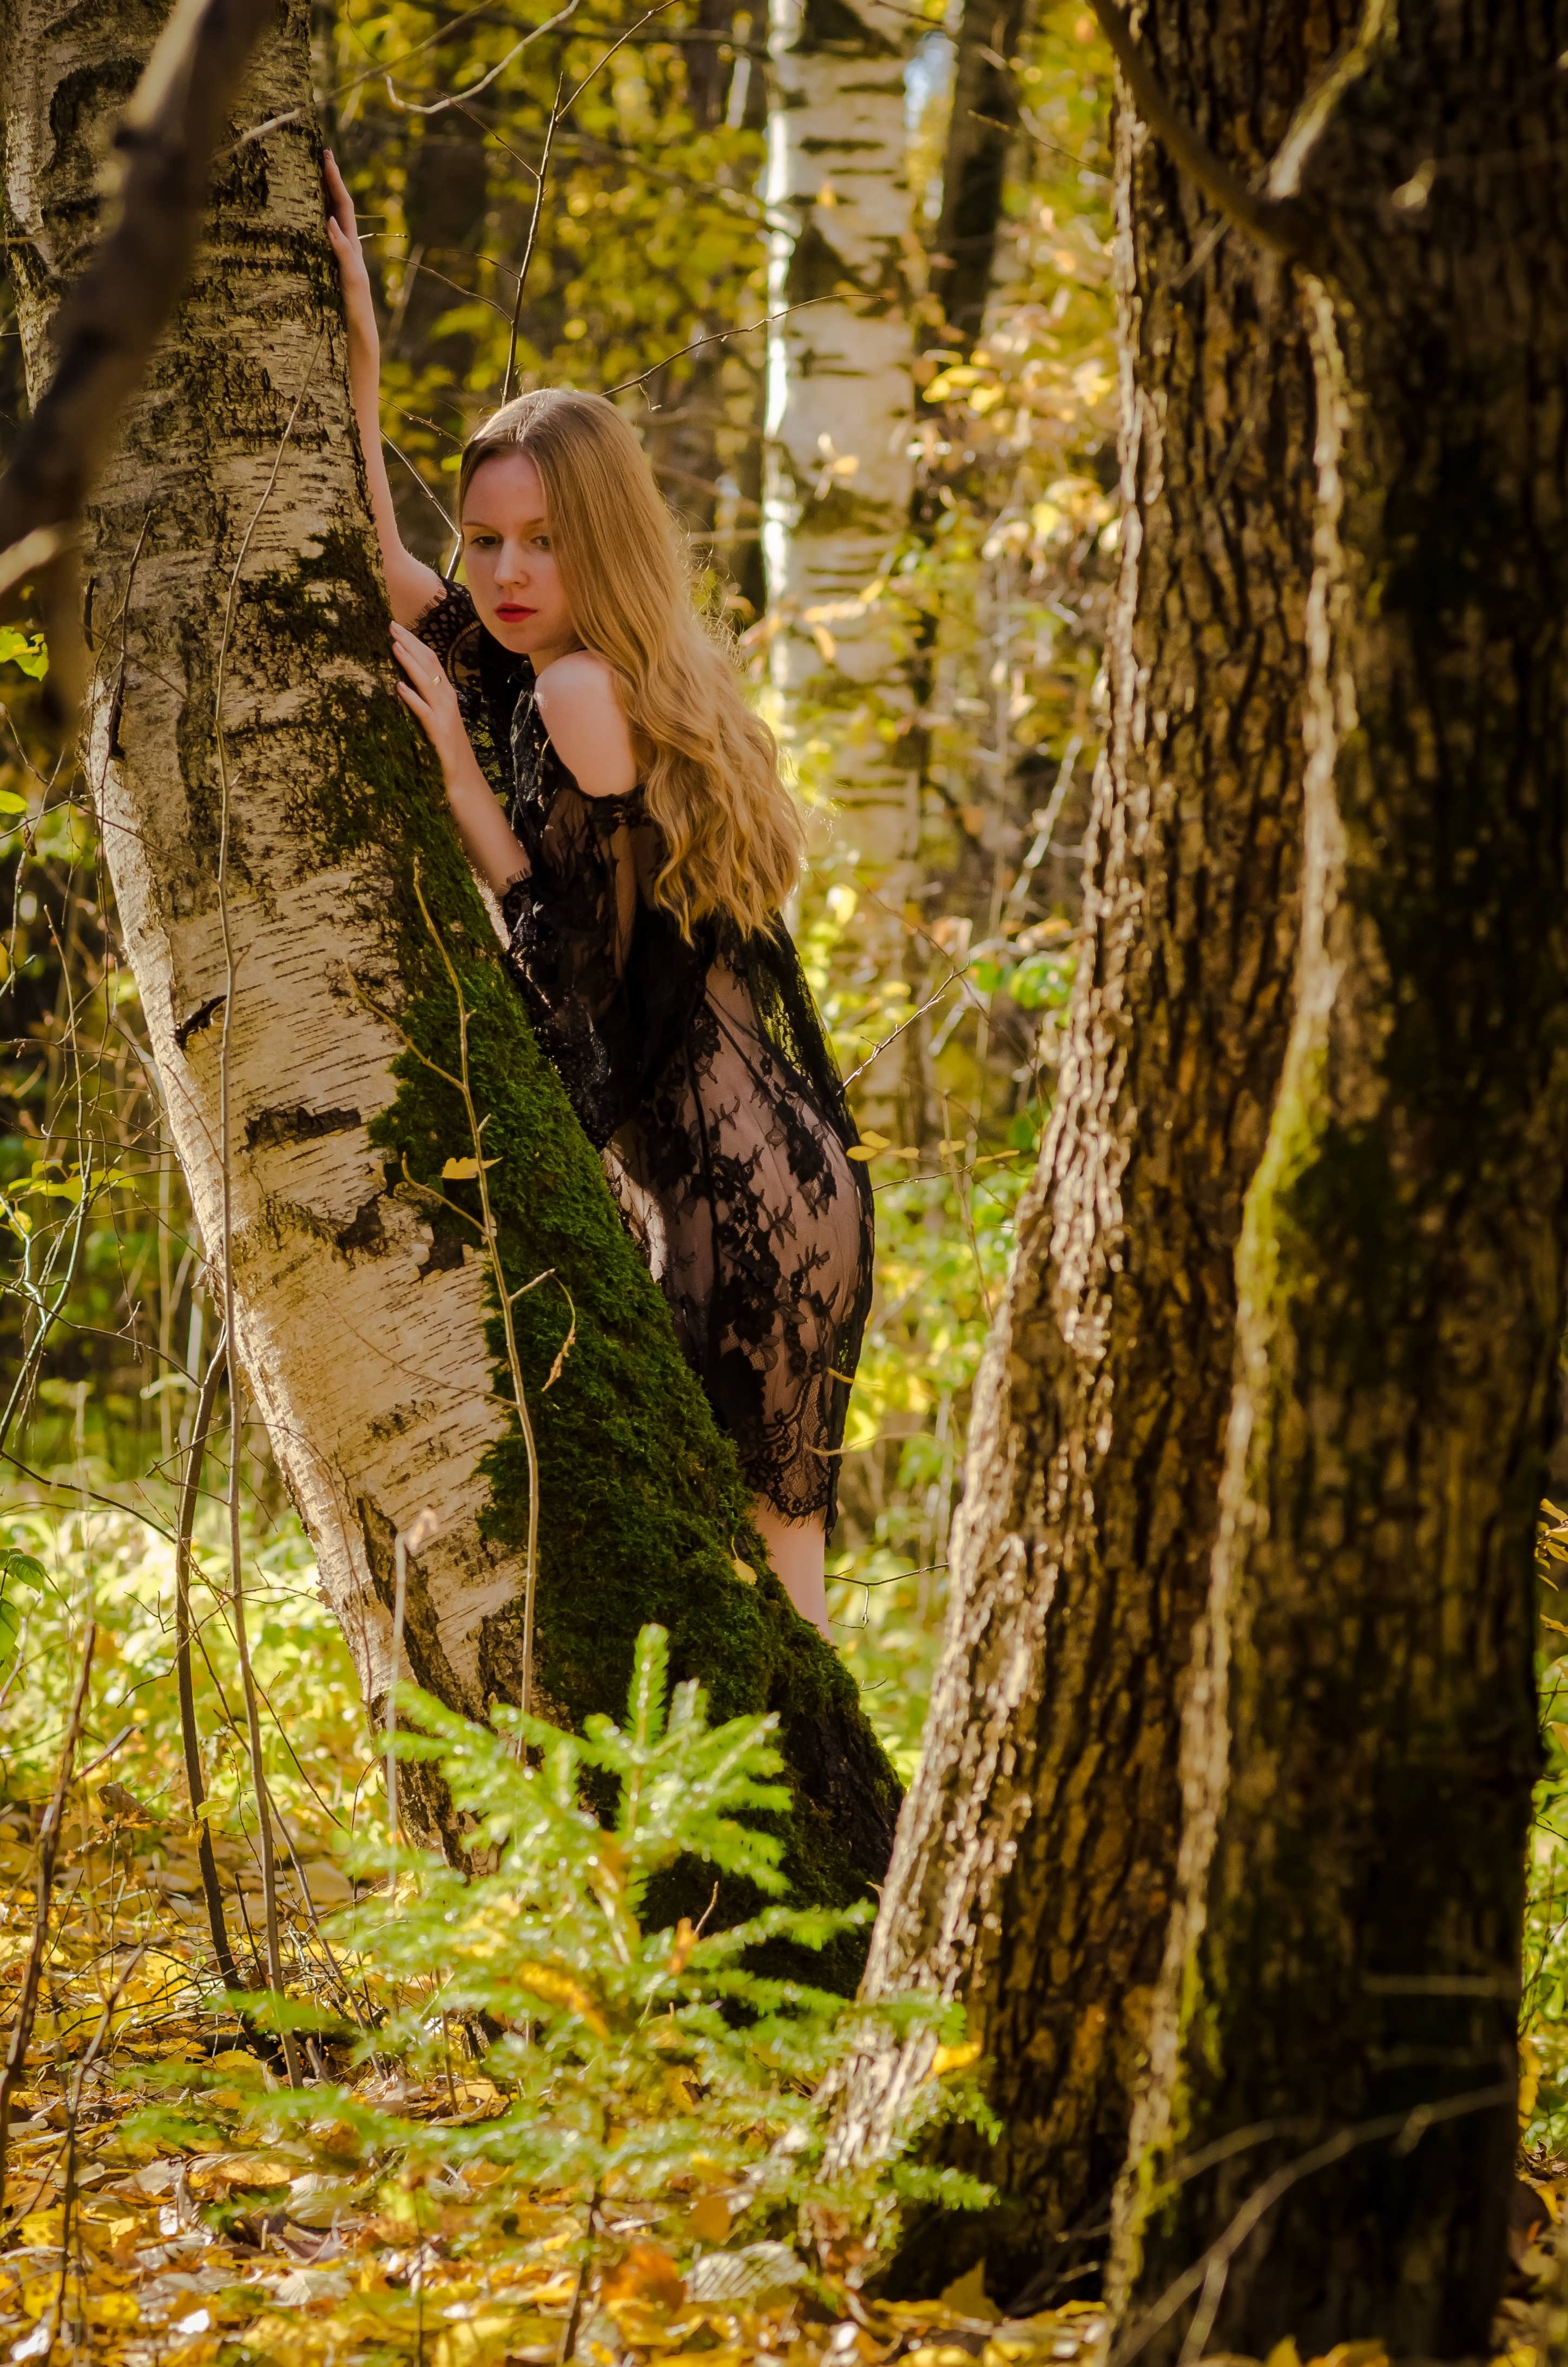
landscape, tree, nature, forest, path, grass, wilderness, branch, plant, girl, road, sunlight, leaf, flower, trunk, photo, wildlife, model, spring, green, jungle, birch, autumn, mushroom, flora, season, stroll, trees, spider, rainforest, amanita, beauty, nude, woodland, habitat, fall colors, autumn leaf, autumn leaves, autumn forest, golden autumn, living nature, autumn nature, listopad, rough boletus, rain cover, natural environment, woody plant